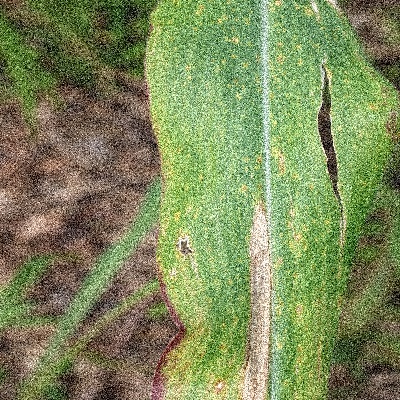
Label: Corn_(Maize)___Leaf_Spot